A Countess Below Stairs

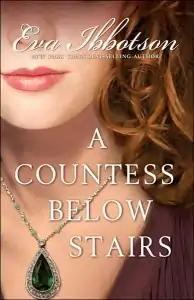

A Countess Below Stairs is a 1981 British historical romance novel by Eva Ibbotson. It follows the story of Anna Grazinsky, a Russian countess, after World War I. It has also been published under the title The Secret Countess as a young adult novel.